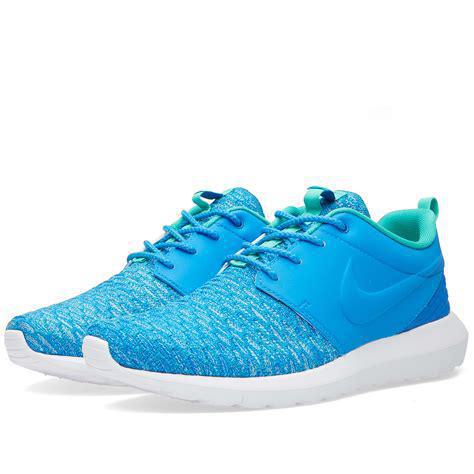
Brand: Nike
Model: Roshe One